Science Museum, London

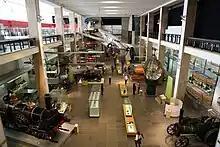
Making the Modern World gallery from above

The museum was founded in 1857 under Bennet Woodcroft from the collection of the Royal Society of Arts and surplus items from the Great Exhibition as part of the South Kensington Museum, together with what is now the Victoria and Albert Museum. It included a collection of machinery which became the "Museum of Patents" in 1858, and the "Patent Office Museum" in 1863. This collection contained many of the most famous exhibits of what is now the Science Museum.